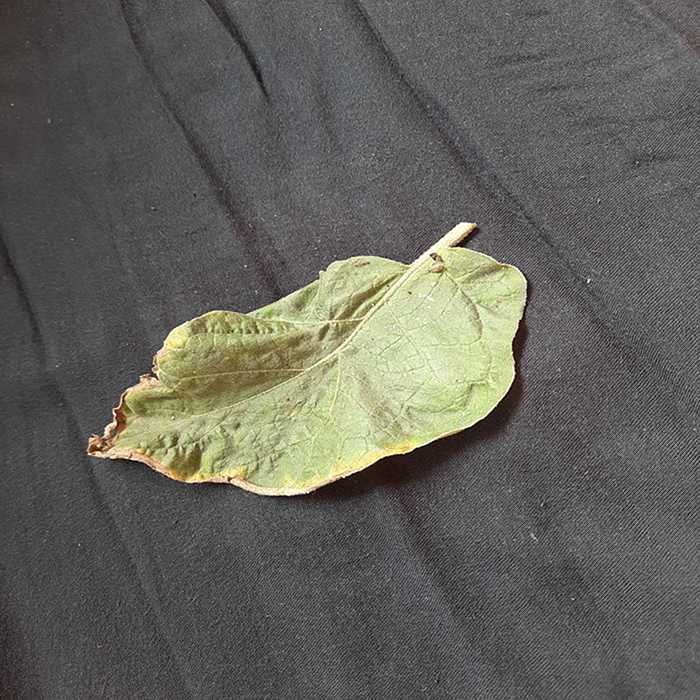
Plant: Eggplant
Label: Eggplant begomovirus